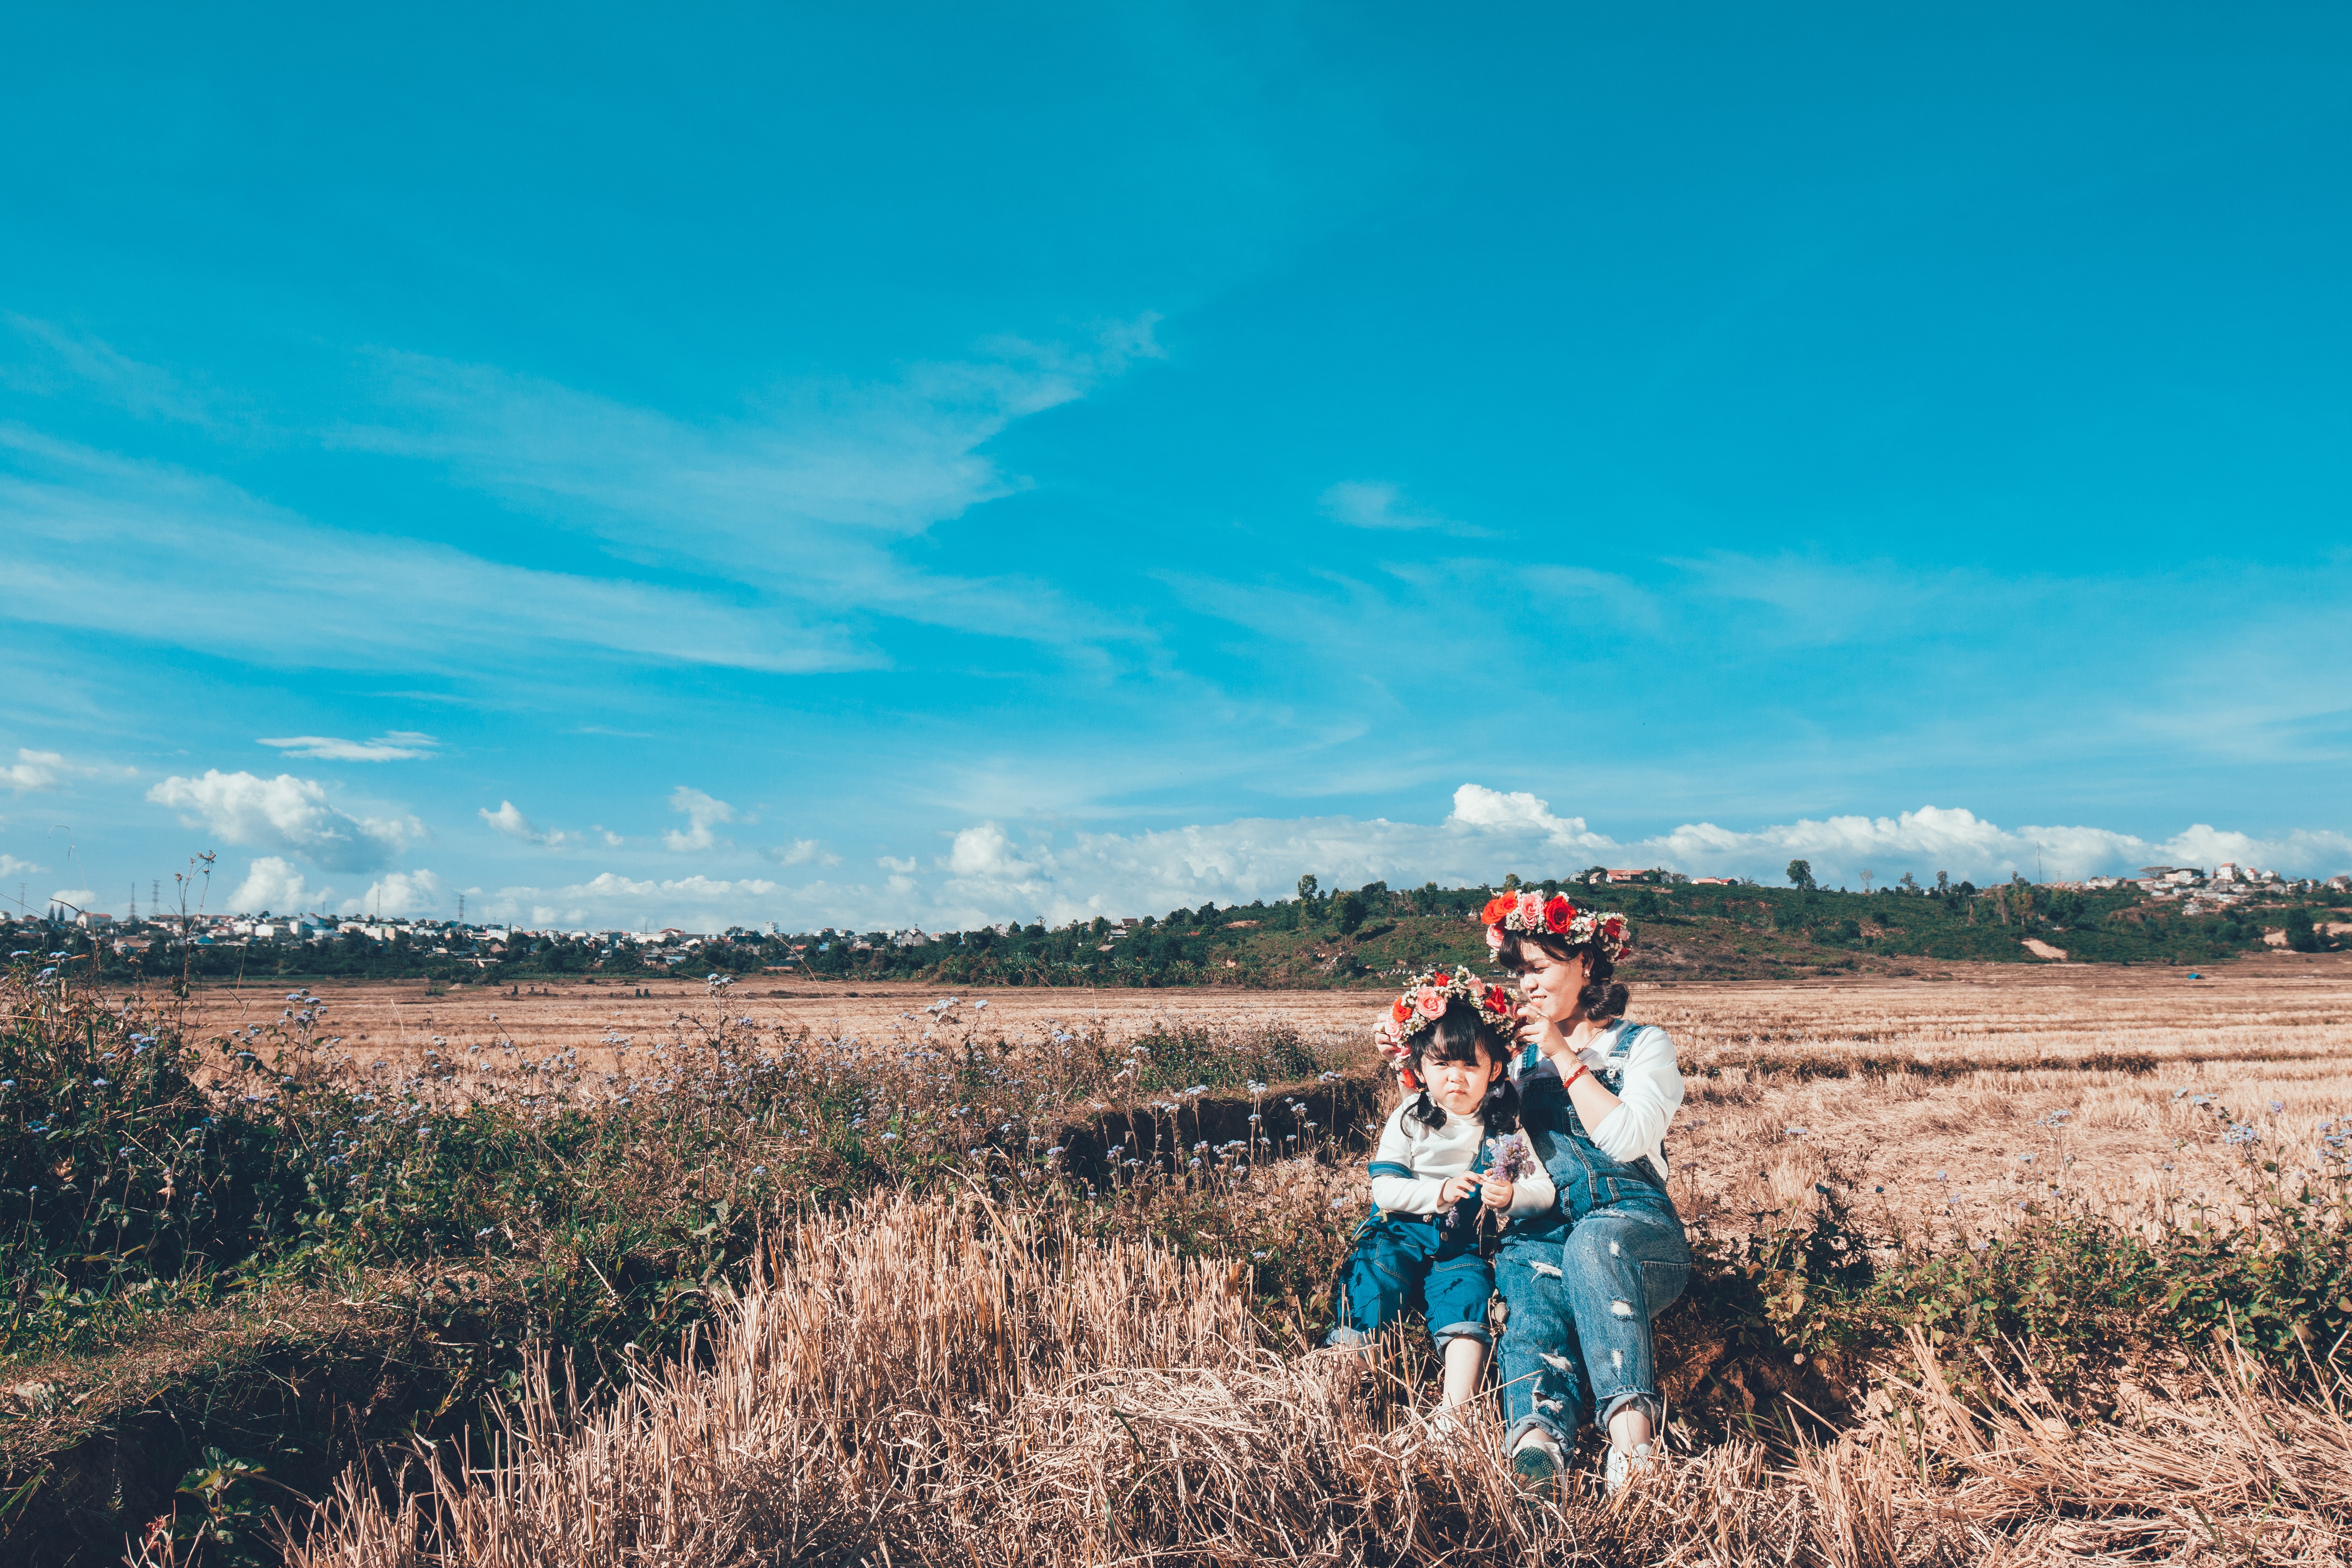
People in nature, sky, photograph, cloud, grassland, grass family, tree, field, plain, ecoregion, rural area, photography, prairie, landscape, soil, steppe, plant, farm, dress, happy, meteorological phenomenon, road, crop